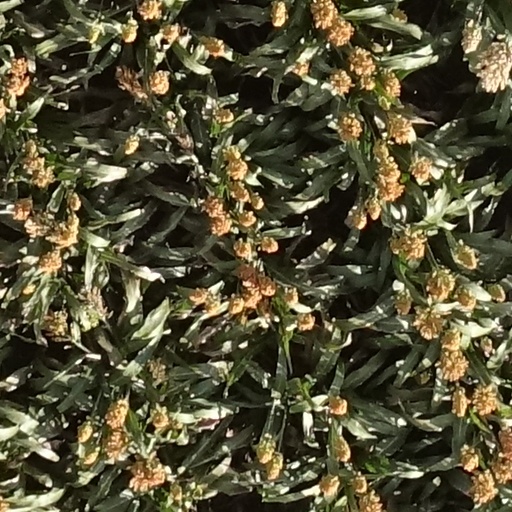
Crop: sorghum